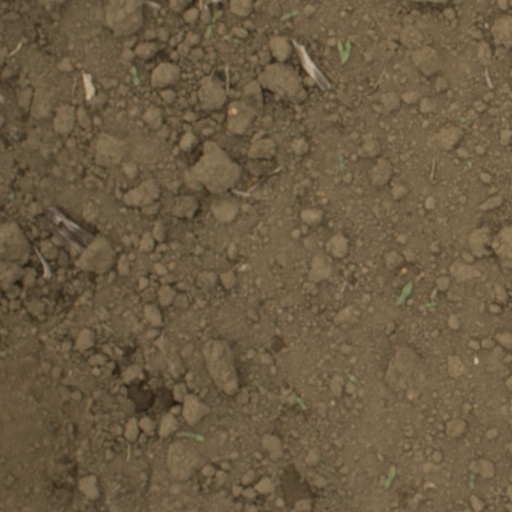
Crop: Jerusalem artichoke